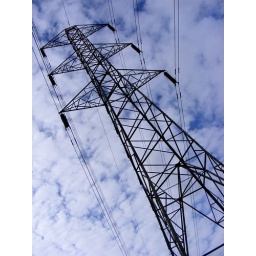
I liked the hard, angular construction against the soft blue and white of the afternoon skies. I'm easily pleased, me... :-D